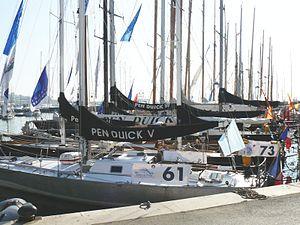
La route du bord de mer est une route touristique de la Côte d'Azur qui longe la mer Méditerranée, depuis Le Trayas à l'est de Saint-Raphaël jusqu'à Menton et la frontière italienne, sur une longueur d'une centaine de kilomètres, en passant par les communes de Saint-Raphaël, Théoule-sur-Mer, Mandelieu-la-Napoule, La Bocca, Cannes, Vallauris, Antibes, Villeneuve-Loubet, Cagnes-sur-Mer, Saint-Laurent-du-Var, Nice, Villefranche-sur-Mer, Beaulieu-sur-Mer, Eze, Saint-Jean-Cap-Ferrat, Cap-d'Ail, la Principauté de Monaco, Roquebrune-Cap-Martin et Menton. Elle est une partie de l'ancienne route nationale 98 devenue route départementale 6098 dans les Alpes-Maritimes ou route métropolitaine 6098 dans la Métropole Nice Côte d'Azur.